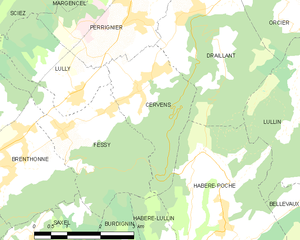
Carte des communes françaises Cervens
Cervens est une commune française située dans le Chablais, en département Haute-Savoie et en région Auvergne-Rhône-Alpes. Elle fait partie de l'agglomération transfrontalière du Grand Genève.